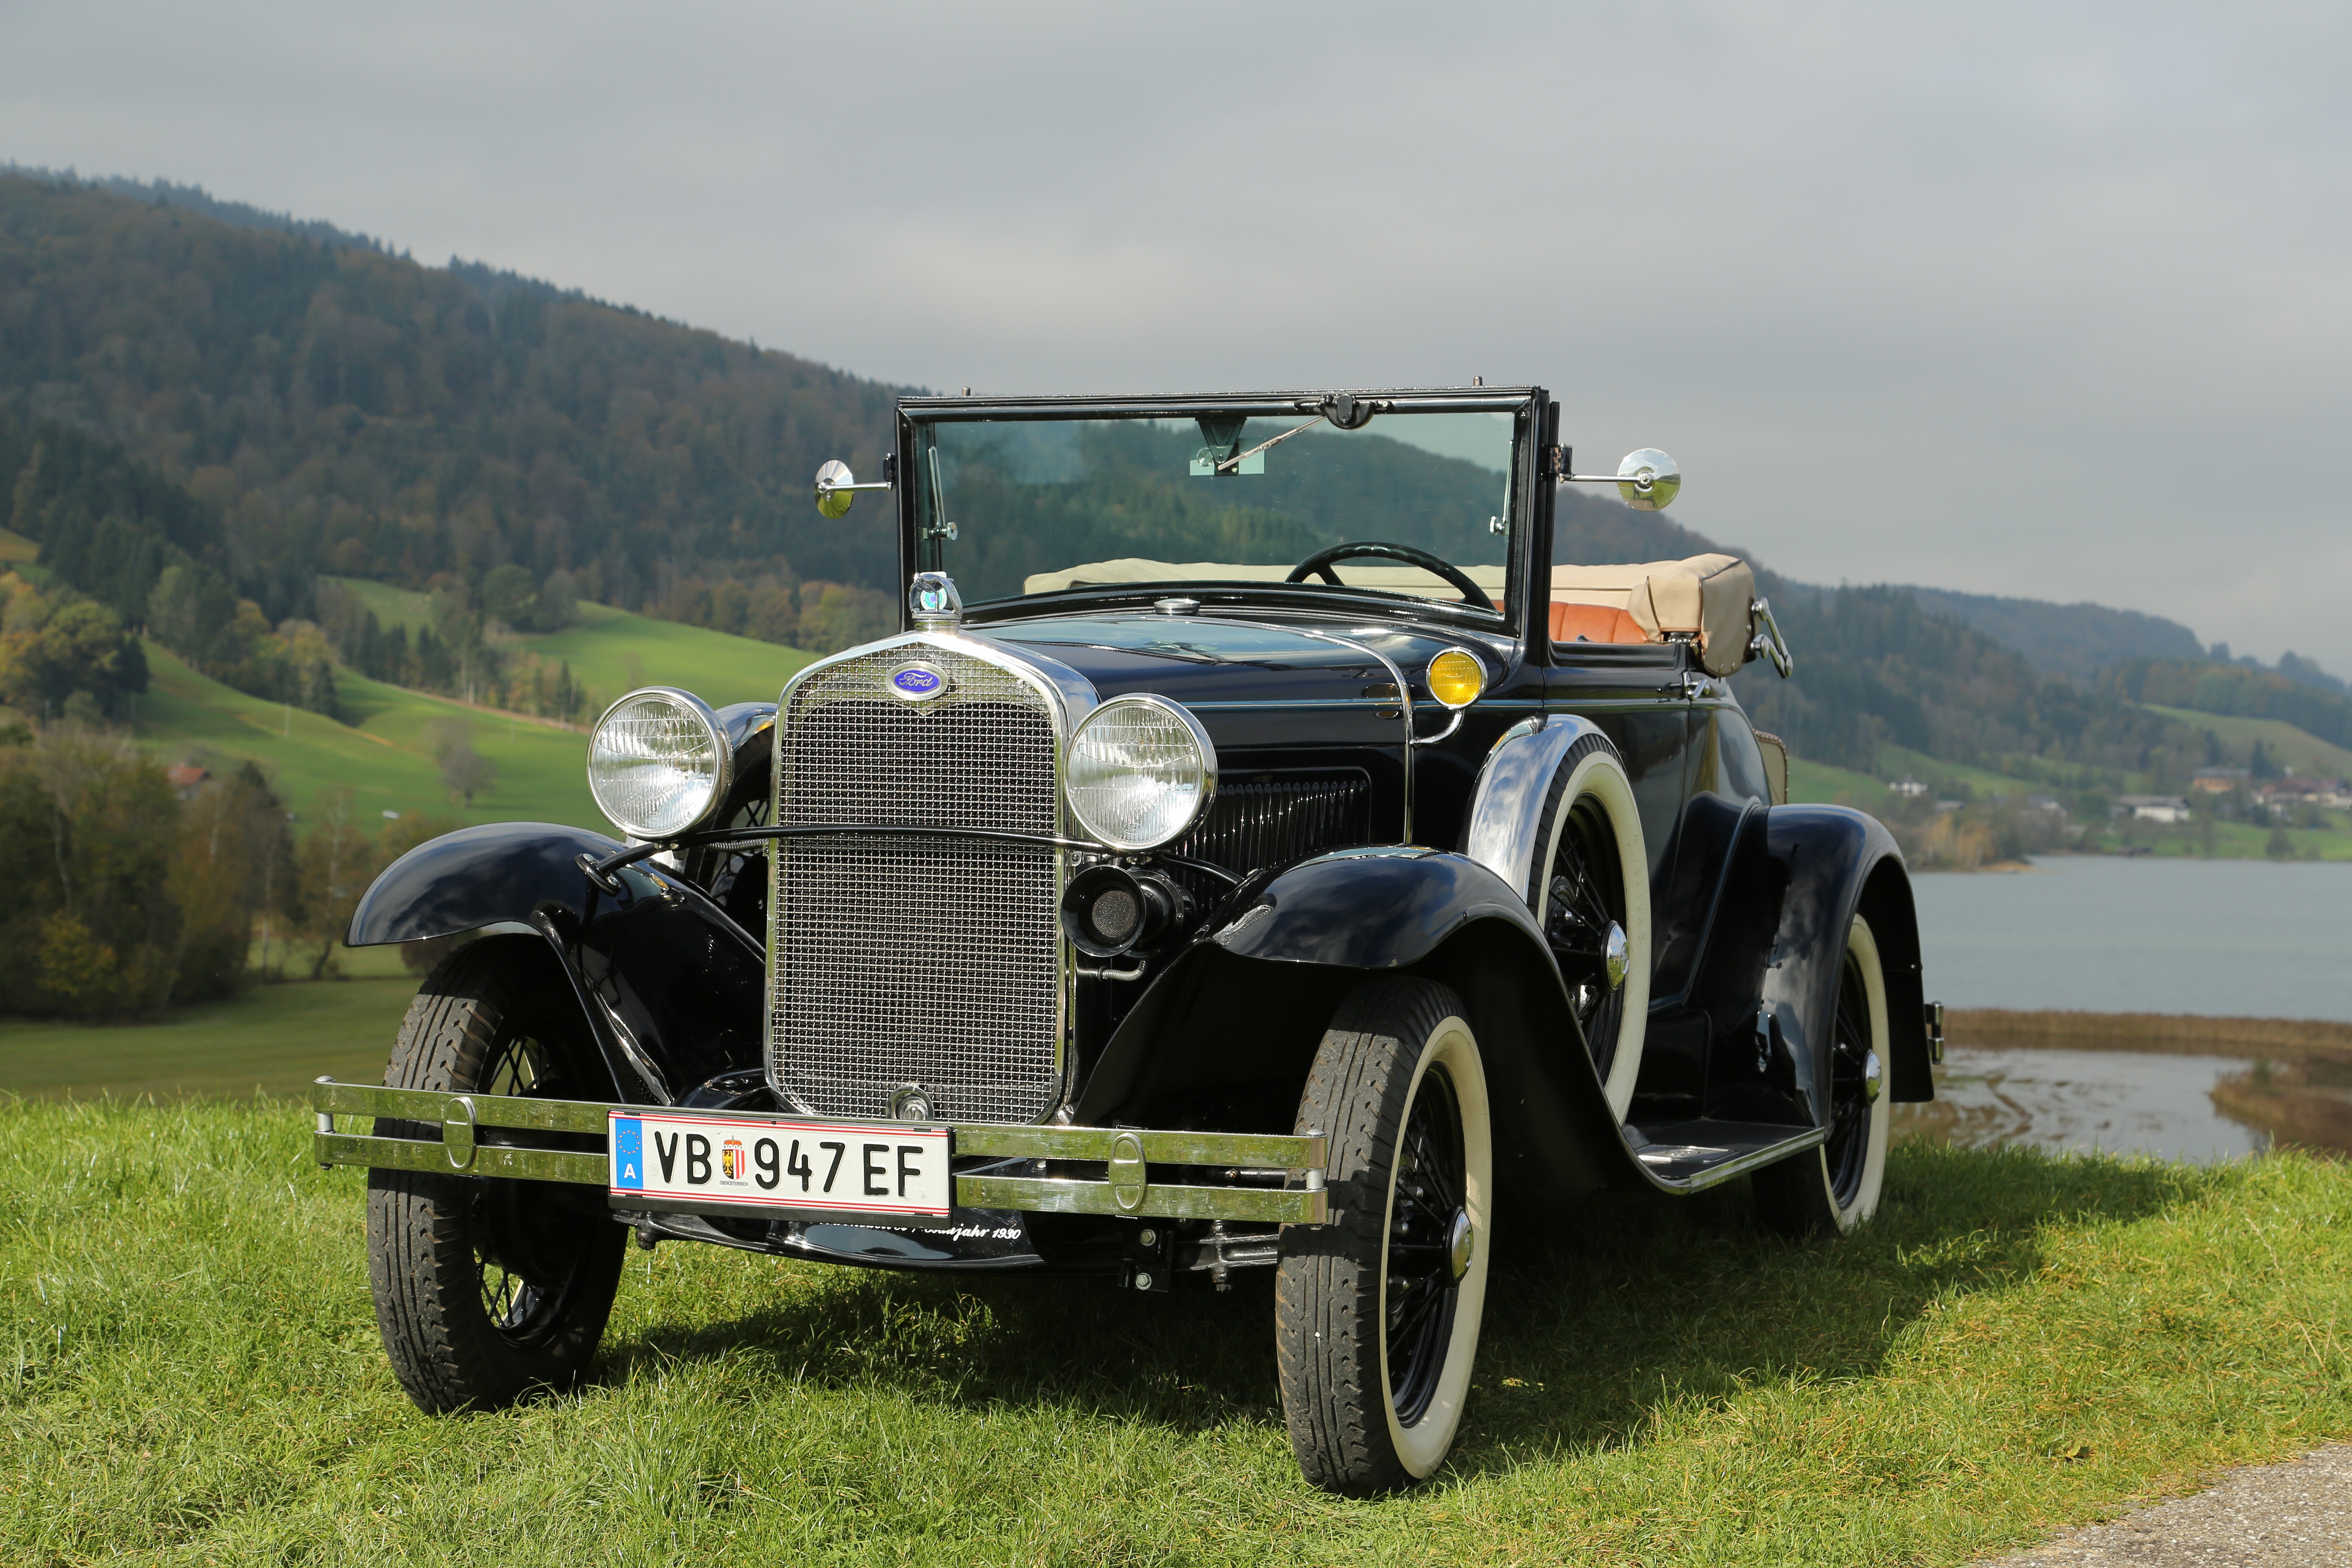
technology, car, old, vehicle, auto, blue, spotlight, classic car, grille, automotive, motor vehicle, vintage car, bumper, ford, lamps, fender, oldtimer, nostalgic, classic, convertible, dare, pkw, whitewall tires, rarity, cooler, 1930, mature, spoke wheel, antique car, passengers cars, car age, left hand drive, old time, land vehicle, touring car, automobile make, luxury vehicle